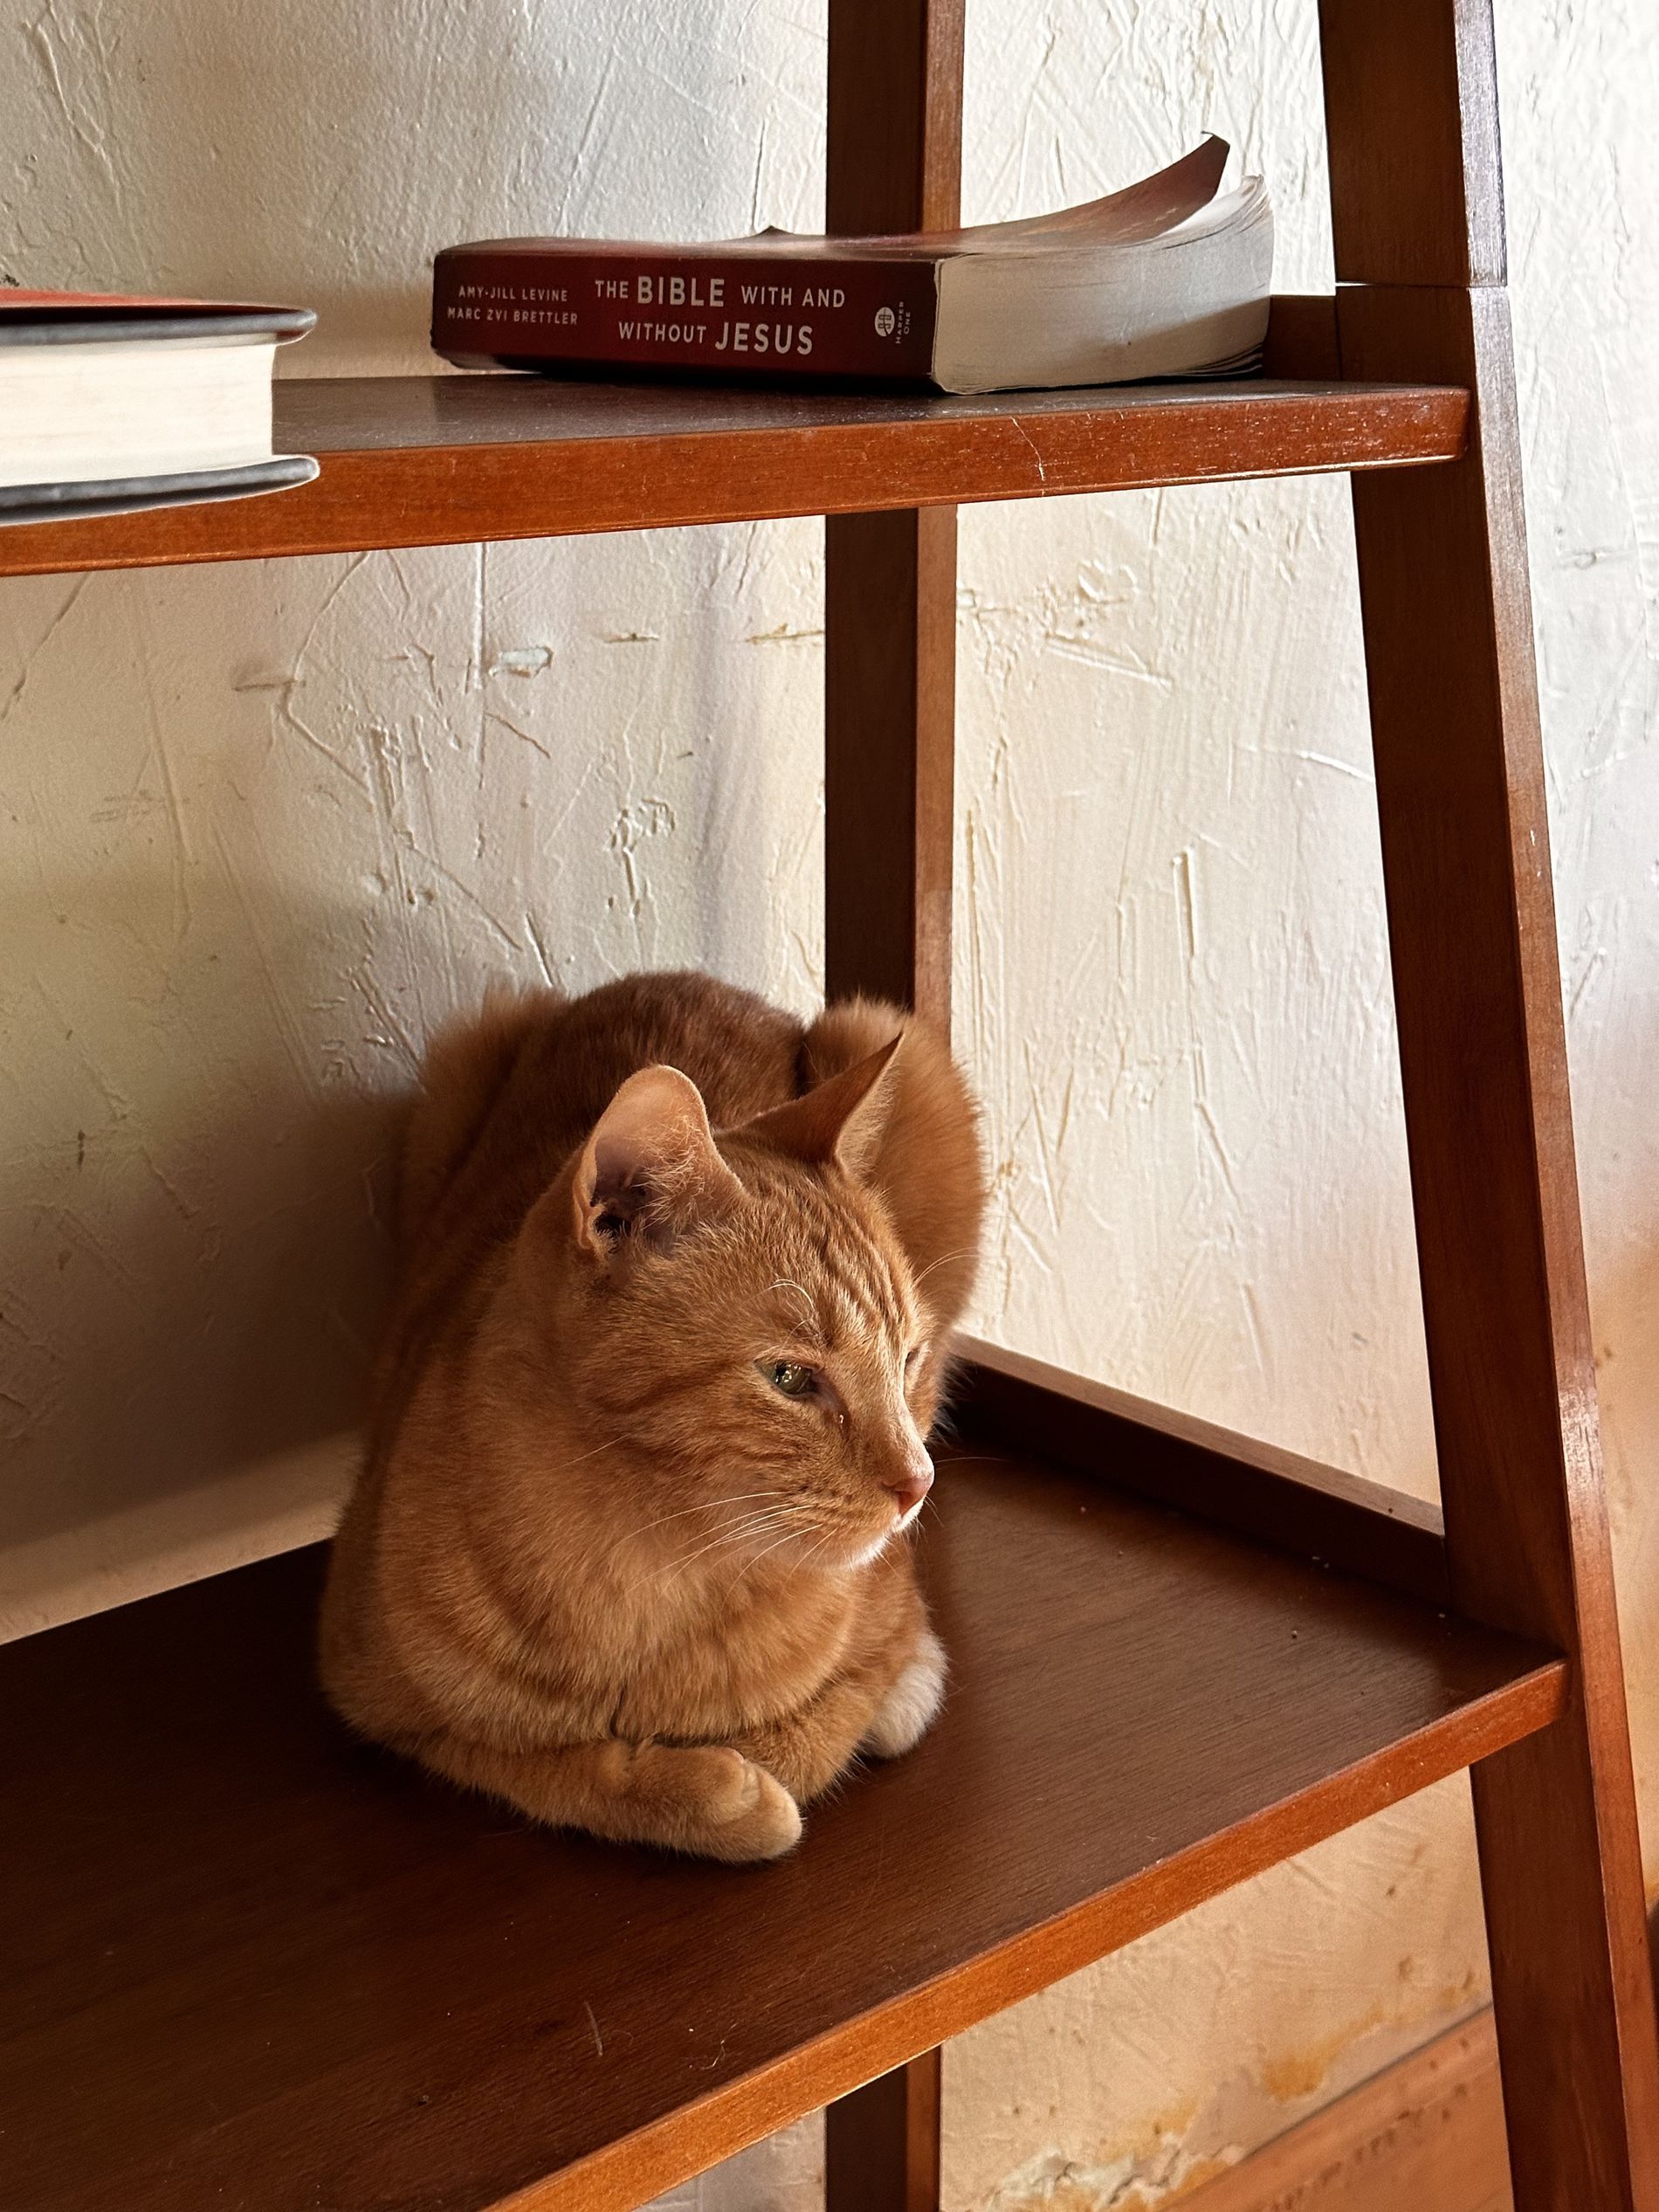
The Bookshelf Guardian
A ginger-colored cat with a smooth, warm-furred coat lies comfortably on a wooden bookcase, between the vertical posts of the frame. The cat's eyes are peaceful and half-shut, it looks thoughtful into the distance.
Medium close-up shot, at a little low angle. The angle reinforces the cat's presence on the shelf, an ordered composition at close range with the lines of the bookcase framing the cat.
Labels: Wood, Hardwood, Shelf, Furniture, Stained Wood, Plywood, Animal, Cat, Mammal, Pet, Book, Publication, Bookcase, Desk, Table, Closet, Cupboard, Wall
Camera: Apple iPhone 14 Pro Max
Lens: iPhone 14 Pro Max back triple camera 6.86mm f/1.78
Aperture: F1.78
Exposure: 1/60 sec
ISO: 250
Focal length: 6.86